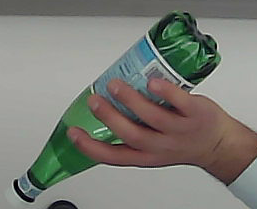
Product: sanpellegrino_water